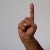
The image shows a hand gesture representing the letter 'D' in Indian Sign Language.